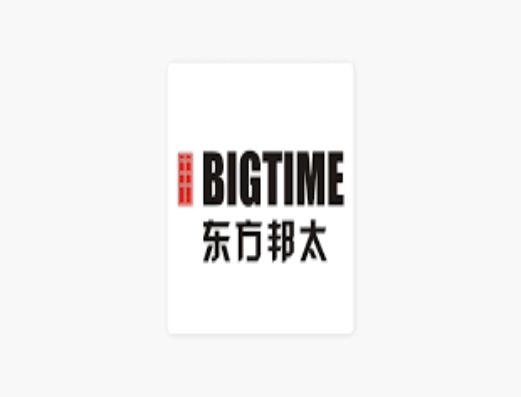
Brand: bigtime
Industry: Necessities